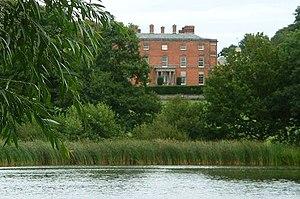
Richard Wilbraham-Bootle est un propriétaire britannique et un homme politique qui siège à la Chambre des communes pendant 29 ans de 1761 à 1790.